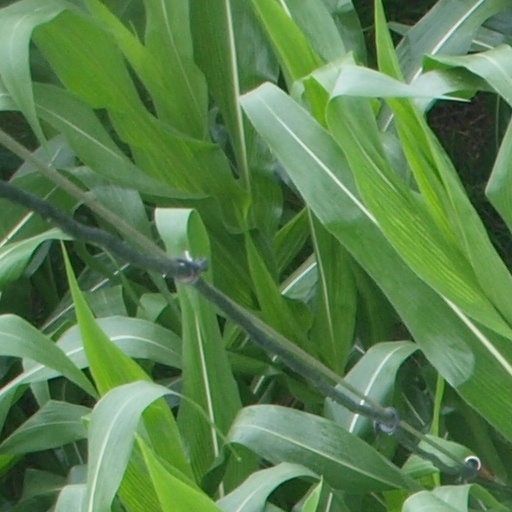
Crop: maize; corn